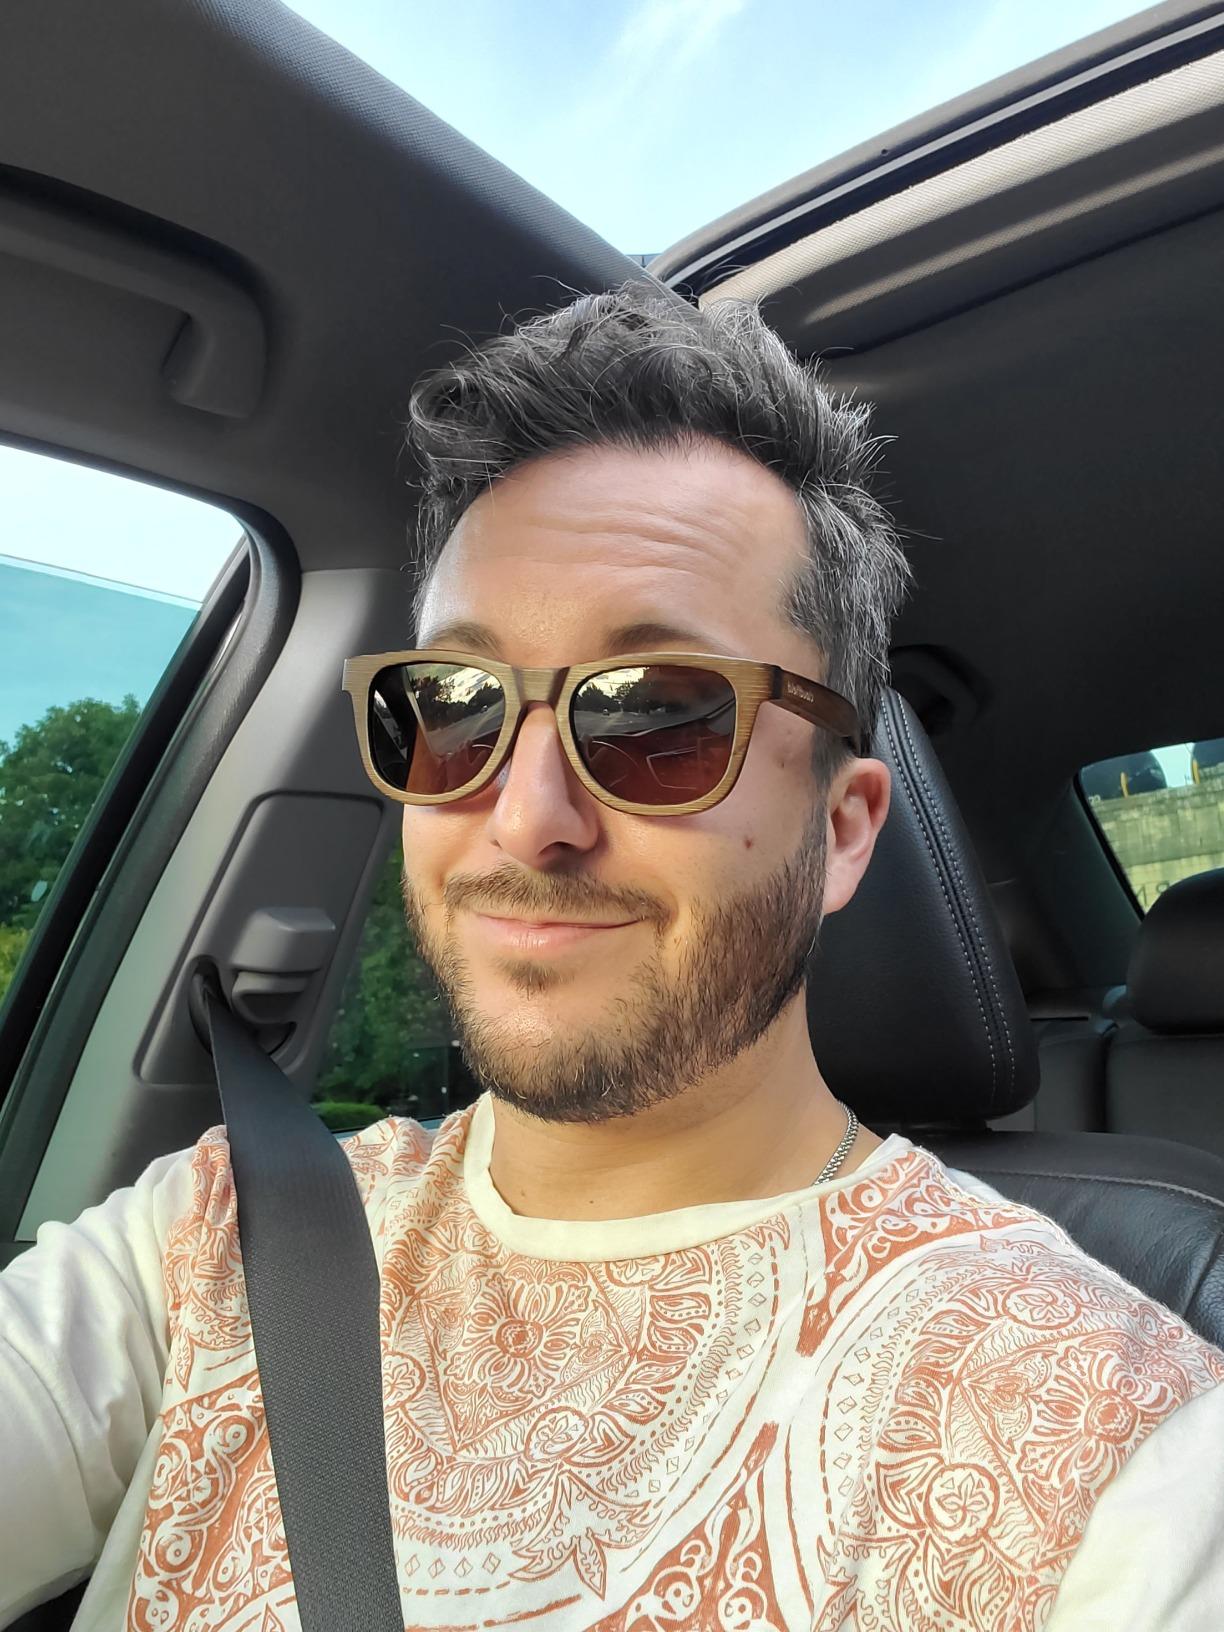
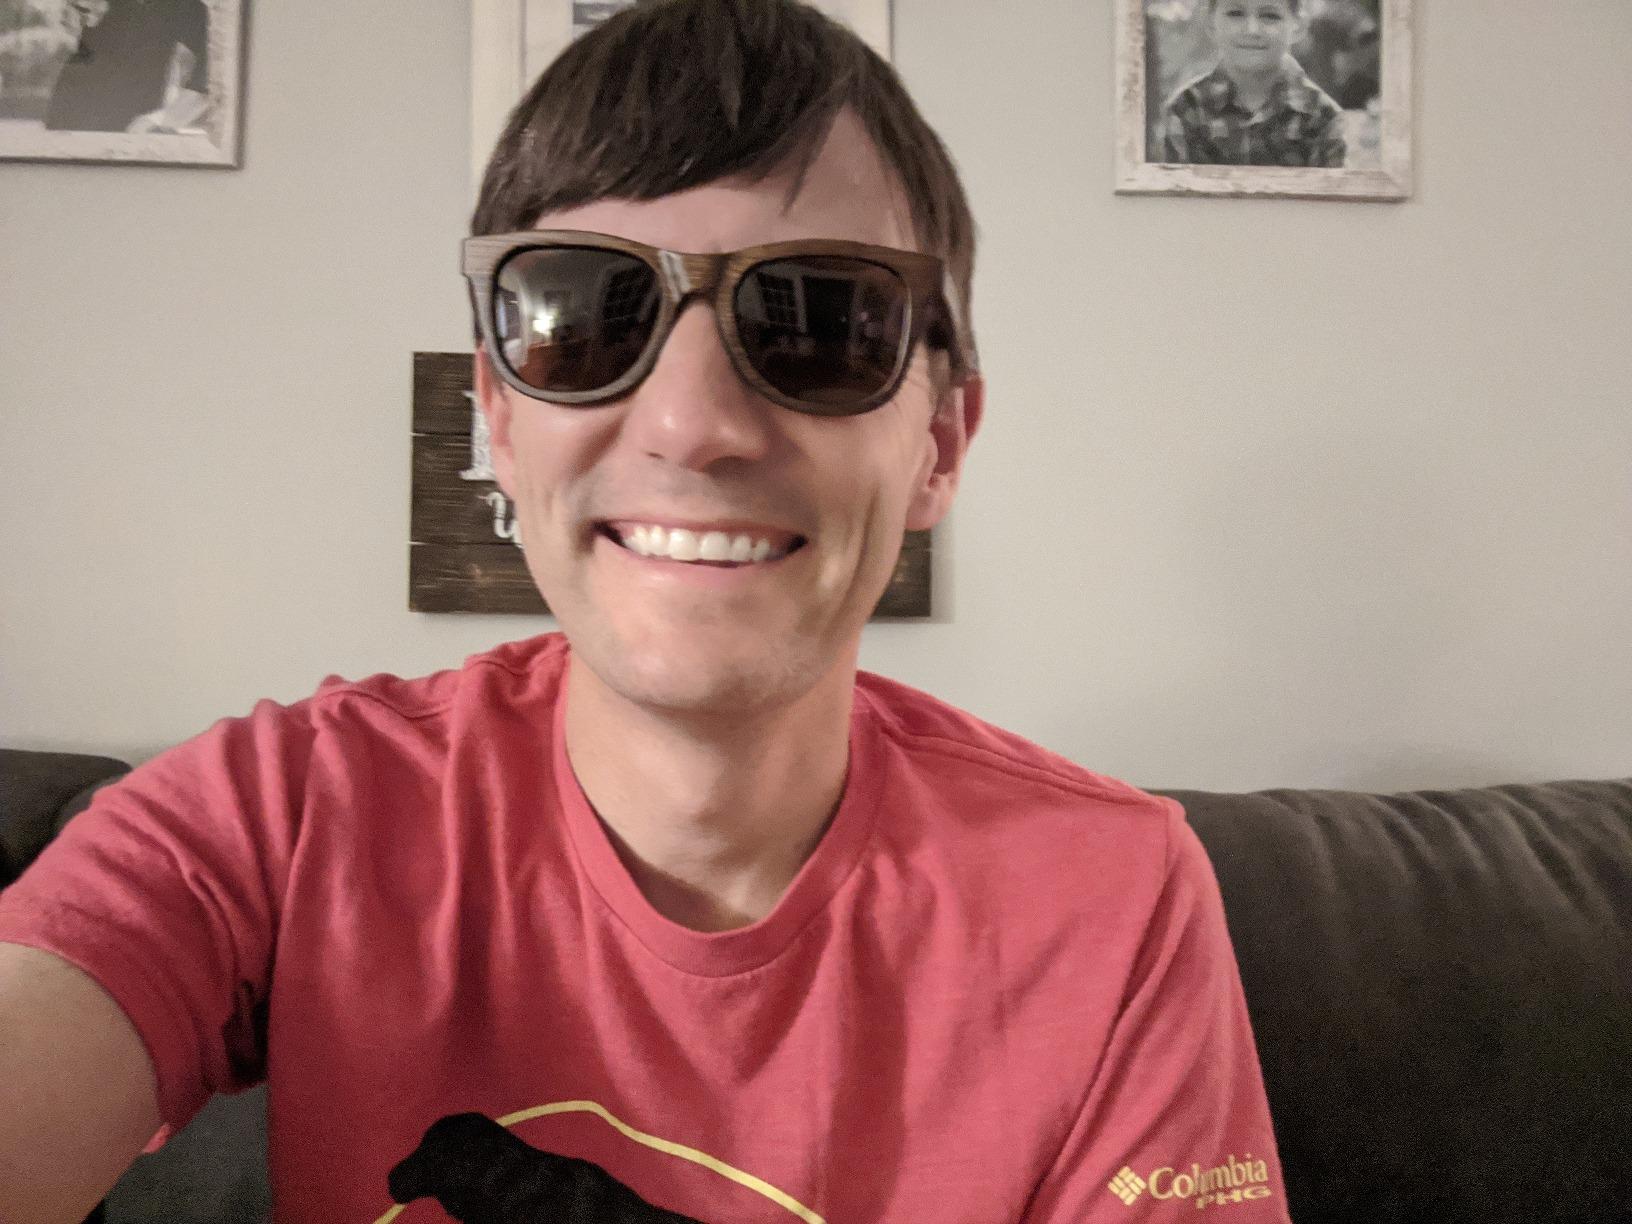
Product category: accessories_sunglasses
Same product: yes